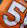
Number: 5